Kerry Bog Pony

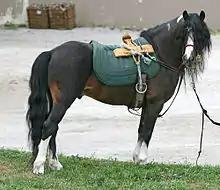
A stallion with pack saddle

The original ancestry of the Kerry Bog Pony is unknown, but there were horses living a feral existence in peat bogs in what is now County Kerry in southwestern Ireland since at least the 1600s. Some enthusiasts claim that the breed is a descendant of the ancient Irish Hobby. In a 1617 book illustration, the horses pictured resemble both the Kerry Bog Pony of today and the original Irish Hobby, showing the two breeds' similar morphology. Originally, Kerry Bog Ponies were used to transport peat and kelp. They were known for their ability to navigate through the bogs, around soft spots and over rocks often in wet and windy weather, and for their strength relative to their small size. Some were trained to work in harness and used to pull carts. The ponies were turned loose into the peat bogs when they were not needed, then later re-caught for work. Few if any breeding programs existed; instead, they were left to reproduce in their feral setting. In 1720, Isaac Ware travelled to County Kerry and observed that the horses resembled Asturcón ponies from Spain.